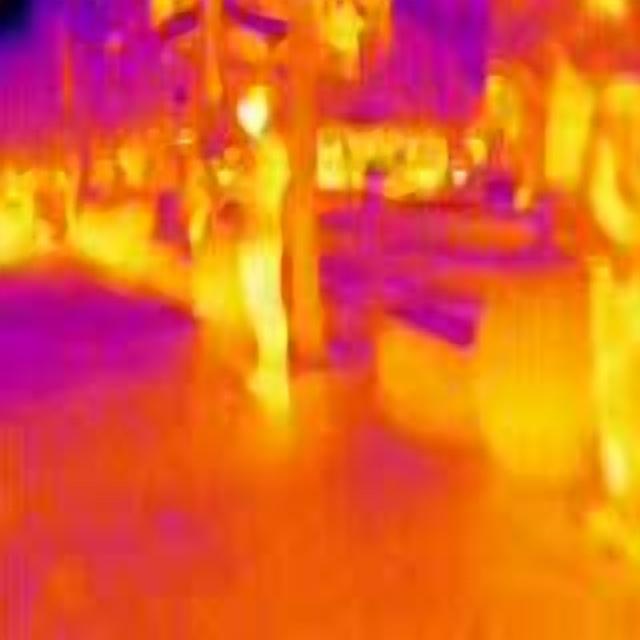
Detected objects:
label: person
label: person
label: person